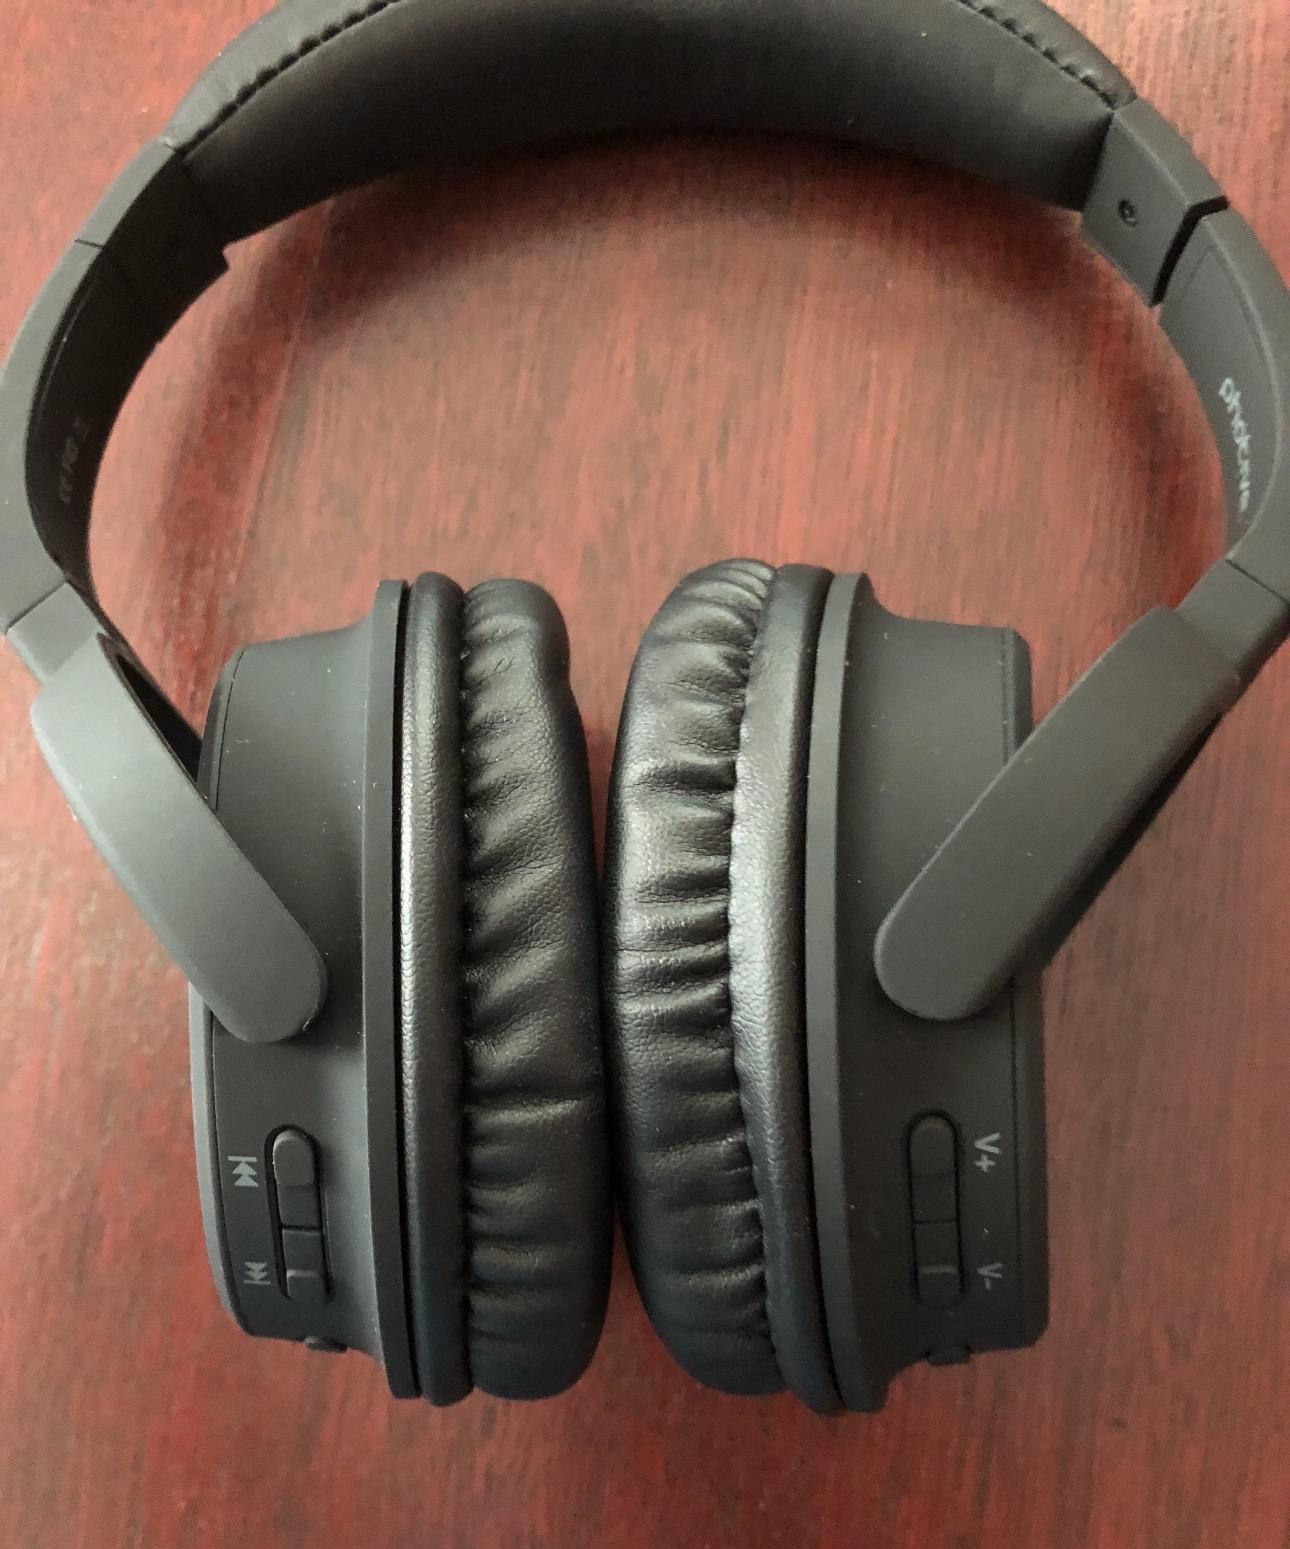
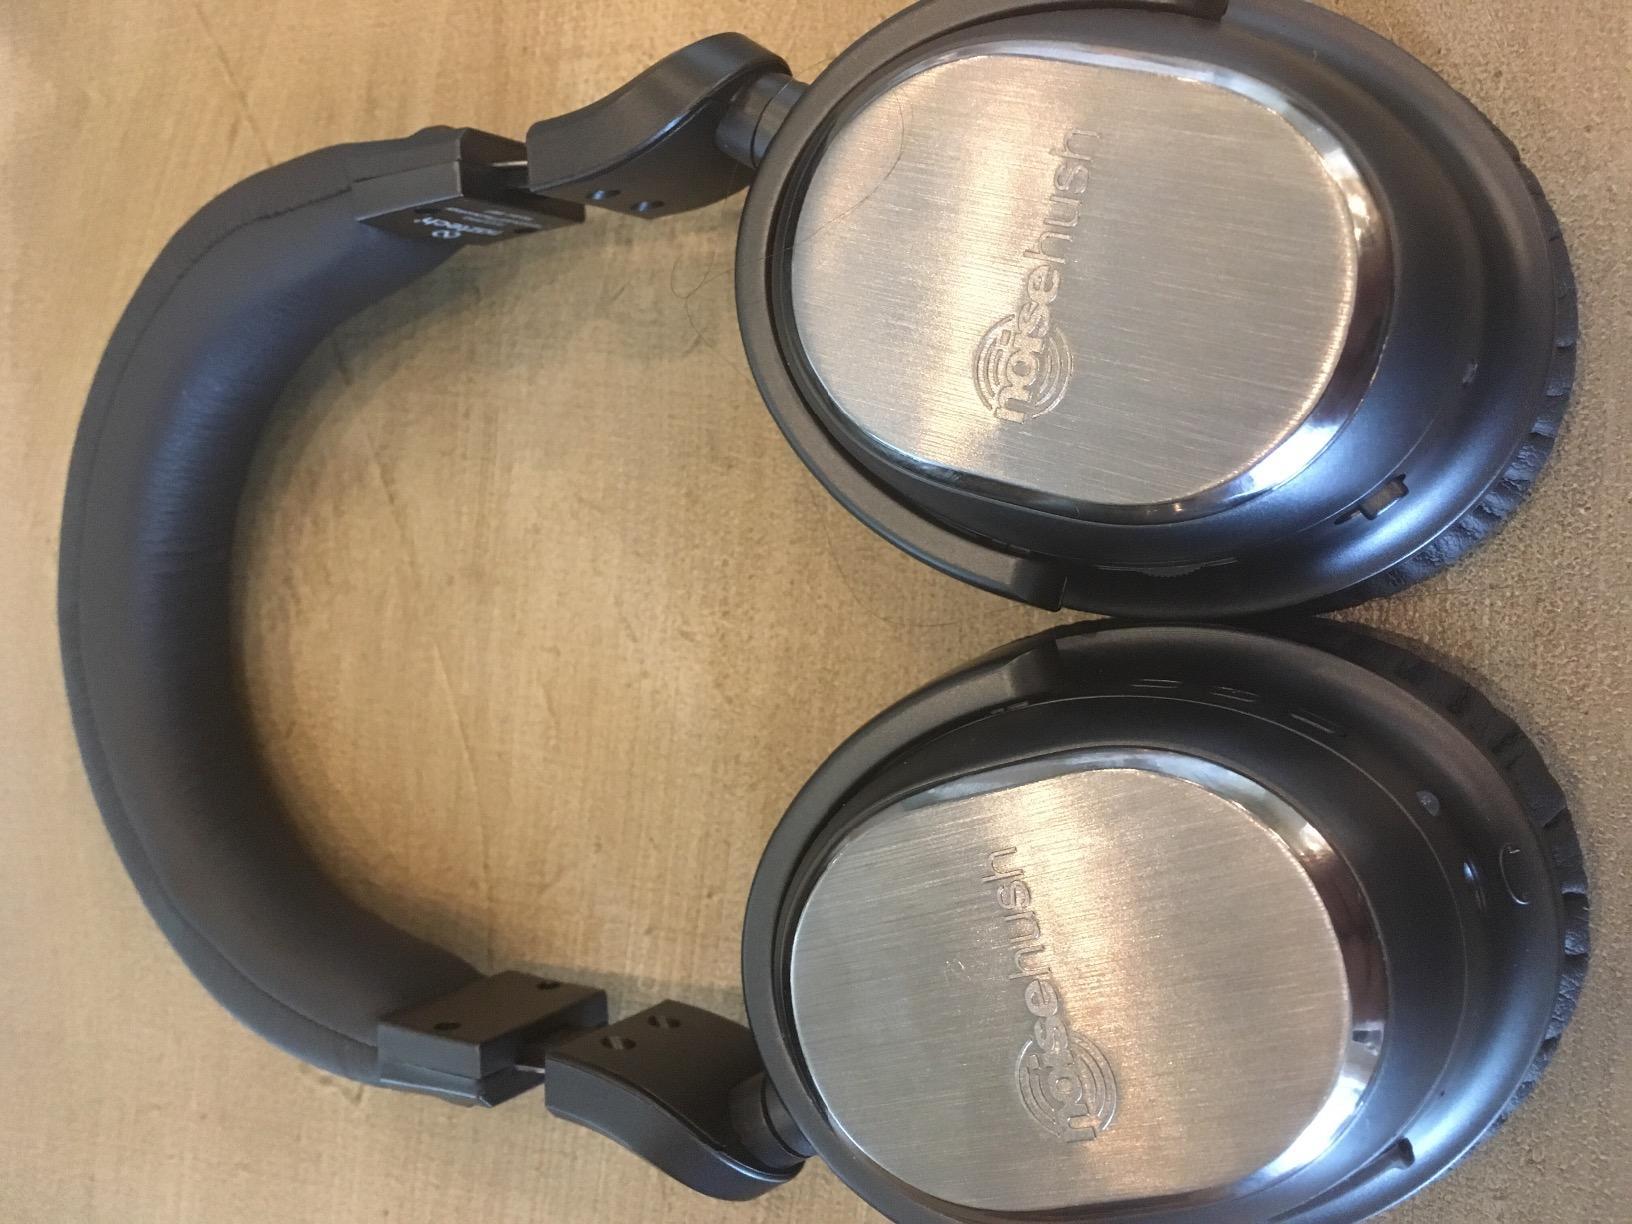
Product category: headphones
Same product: no